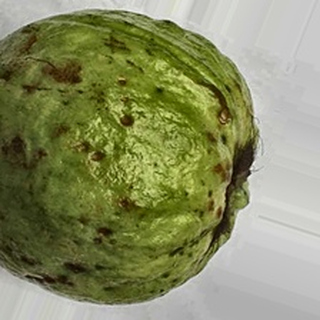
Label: guava_anthracnose